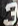
Number: 3